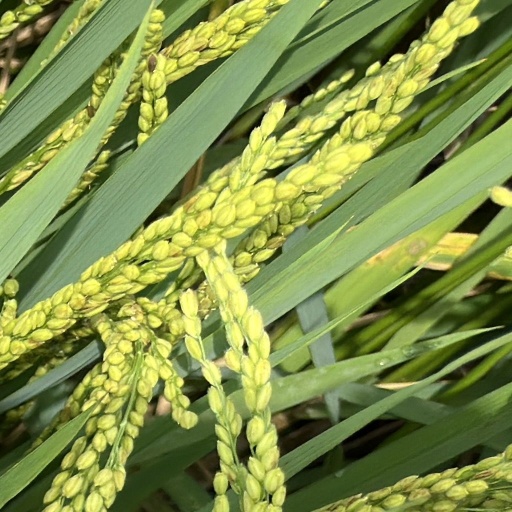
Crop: rice